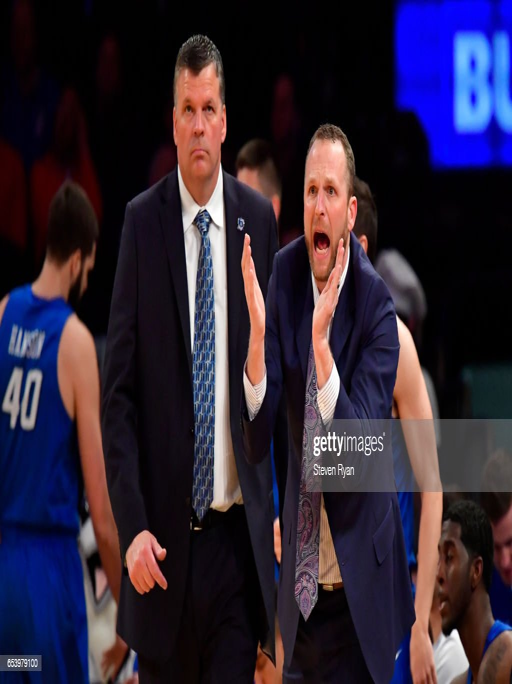
coach and person react against basketball team during event .